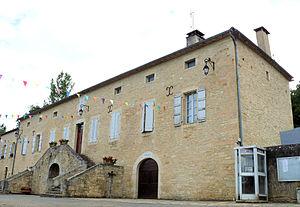
Pontcirq - Mairie et foyer rural. Dans ce dernier est installé le café associatif La Gariotte ouvert en 2014
Pontcirq est une commune française, située dans le département du Lot en région Occitanie.